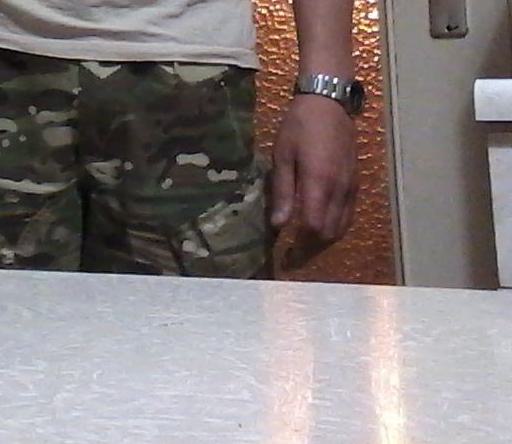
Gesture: no_gesture